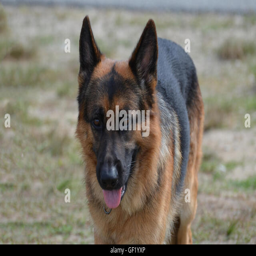
beautiful shepherd dog in a yard